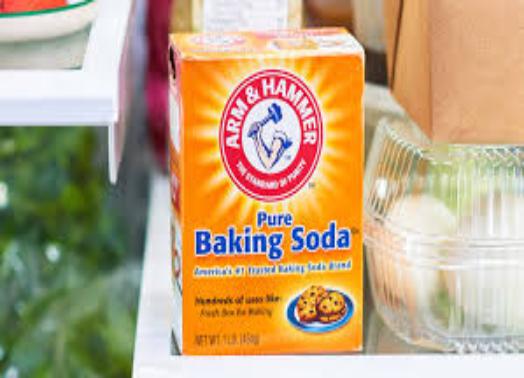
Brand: Bacon soda
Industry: Food